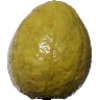
Label: Guava 1